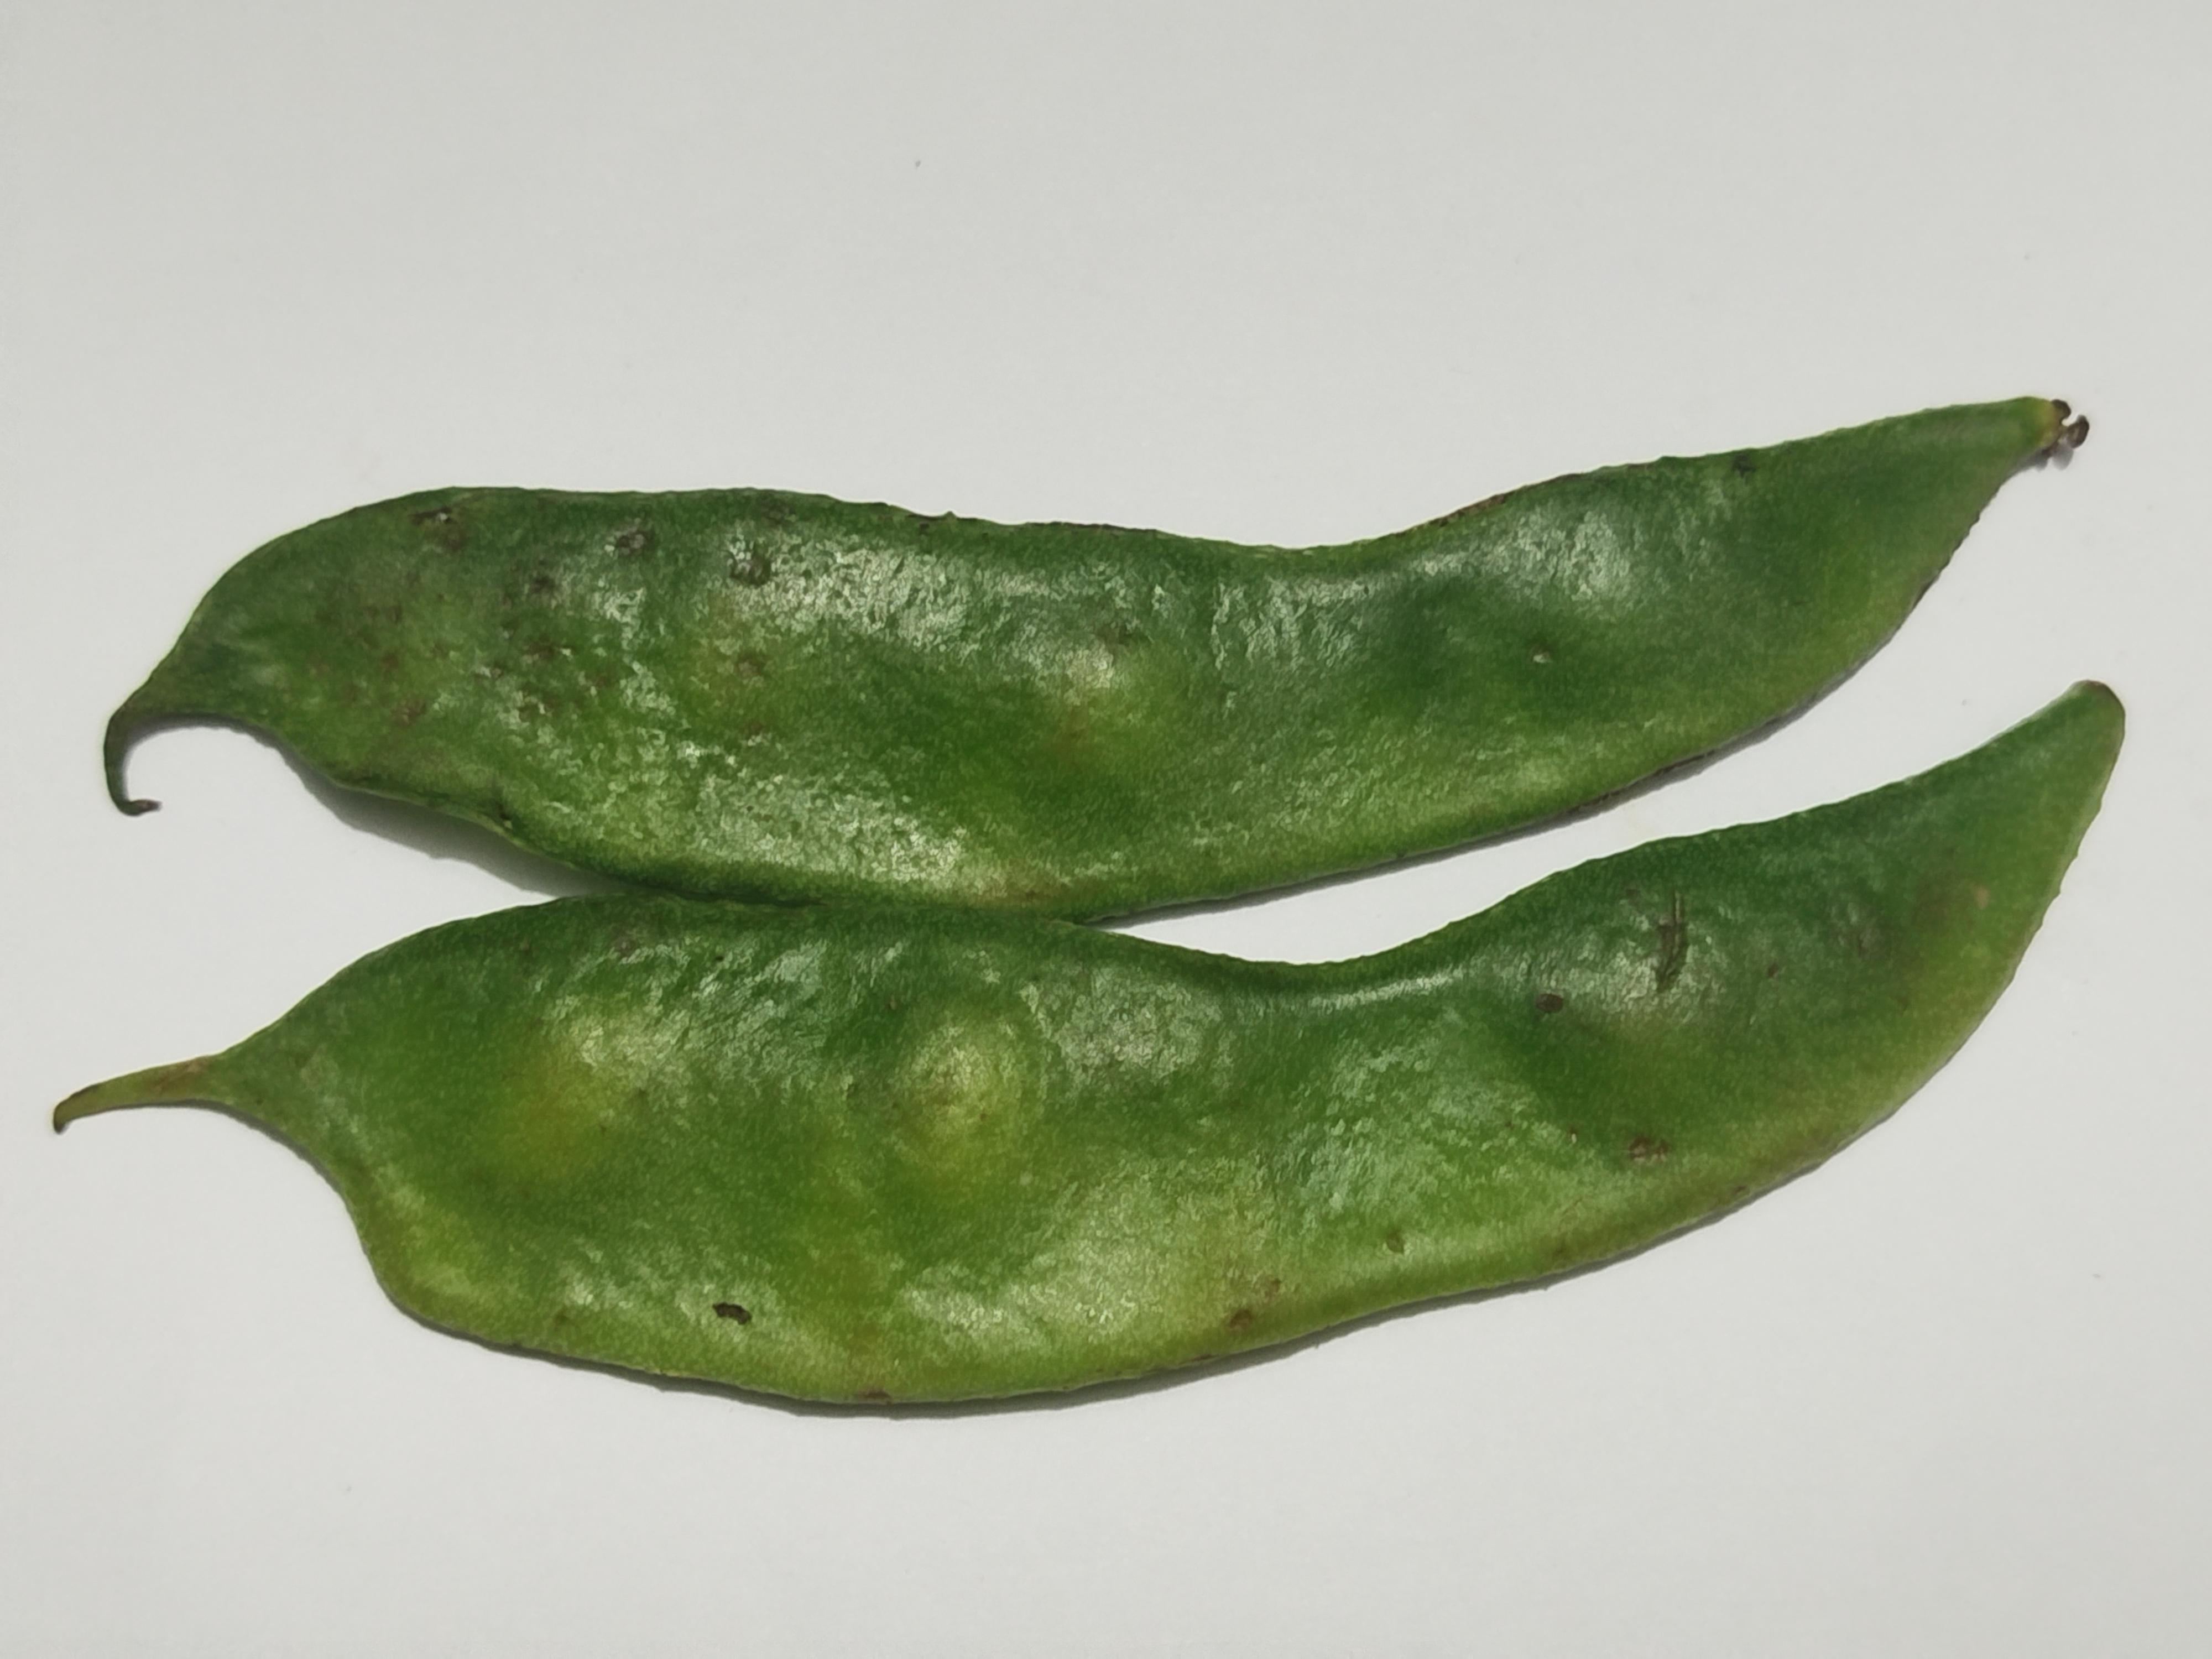
Label: Bean